Ignacio Uriarte (singer-songwriter)

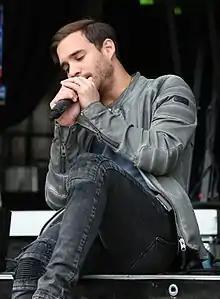
Lions Head live

Uriarte's former group Dellacane made it into the final round of the Emergenza Music Festival at Webster Hall in New York City in 2007, and Uriarte was interviewed for "The New York Times".